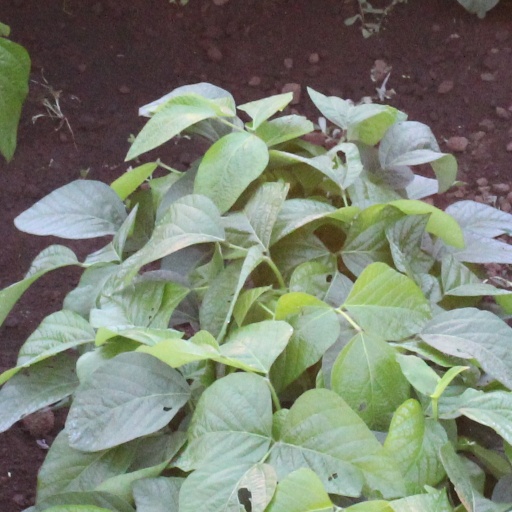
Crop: soybean